Periodontal disease

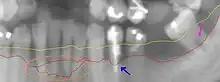
This section from a panoramic X-ray film depicts the teeth of the lower left quadrant, exhibiting generalized severe bone loss of 30–80%. The "red line" depicts the existing bone level, whereas the "yellow line" depicts where the gingiva was located originally (1–2 mm above the bone), before the person developed periodontal disease. The "pink arrow", on the right, points to a furcation involvement, or the loss of enough bone to reveal the location at which the individual roots of a molar begin to branch from the single root trunk; this is a sign of advanced periodontal disease. The "blue arrow", in the middle, shows up to 80% bone loss on tooth No. 21, and clinically, this tooth exhibited gross mobility. Finally, the "peach oval", to the left, highlights the aggressive nature with which periodontal disease generally affects mandibular incisors. Because their roots are generally situated very close to each other, with minimal interproximal bone, and because of their location in the mouth, where plaque and calculus accumulation is greatest because of the pooling of saliva, mandibular anteriors are affected excessively. The "split in the red line" depicts varying densities of bone that contribute to a vague region of definitive bone height.

The cornerstone of successful periodontal treatment starts with establishing excellent oral hygiene. This includes twice-daily brushing with daily flossing. Also, the use of an interdental brush is helpful if the space between the teeth allows. For smaller spaces, products such as narrow picks with soft rubber bristles provide excellent manual cleaning. Persons with dexterity problems, such as with arthritis, may find oral hygiene to be difficult and may require more frequent professional care and/or the use of a powered toothbrush. Persons with periodontitis must realize it is a chronic inflammatory disease and a lifelong regimen of excellent hygiene and professional maintenance care with a dentist/hygienist or periodontist is required to maintain affected teeth.